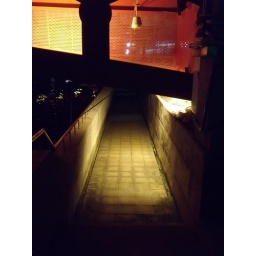
The road under the bridge